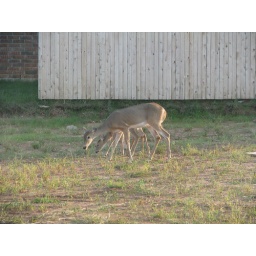
Some deer walk through the yard next door to our new house in Edmond, OK!